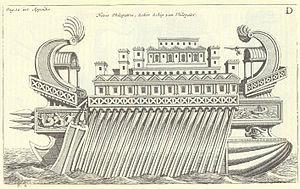
La thalamège, large barque surmontée de cabines est un palais flottant construit par le pharaon lagide Ptolémée IV, dont les dimensions imposantes et les médiocres capacités nautiques ont dû limiter l’utilisation à de courtes excursions sur le lac Maréotis ou sur le canal conduisant à Canope.